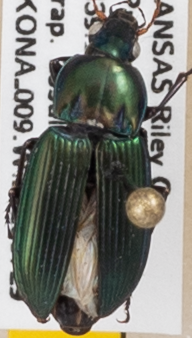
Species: Poecilus chalcites
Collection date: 2020-07-29
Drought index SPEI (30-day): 0.896
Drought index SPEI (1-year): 1.45
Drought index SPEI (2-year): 2.09